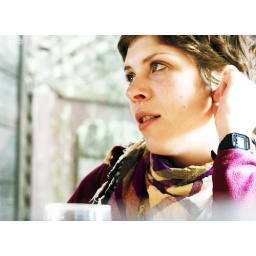
The wooden house over Wildcat Canyon 7